Spry Fox, LLC v. Lolapps, Inc.

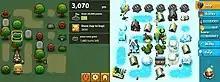
Judge Richard A. Jones found that "Yeti Town" had appropriated many expressive elements of "Triple Town", saying that a copyright issue "must focus on what is similar, not what is different, when comparing two works".

Judge Richard A. Jones ruled on 6waves Lolapps' motion for dismissal. The court focused on the idea–expression distinction, where a party is entitled to copyright in the expression of an idea, but not the idea itself. The court excluded some elements of "Triple Town" from copyright protection as ""scènes à faire"", such as using coins to track the score and exchange for in-game advantages. The court also excluded some purely functional elements, such as the six-by-six game grid. The court also explained that copyright cannot protect the overall game "idea", particularly a game about matching objects, where some of those objects are ill-placed to obstruct the player. However, the court found that "Yeti Town" had appropriated many expressive elements of "Triple Town", including the hierarchy of objects, and the presence of a wild creature that tried to foil the player's progress. This was despite the games' visual differences, including the pastoral versus snowy themes, and the overall distinct characters.